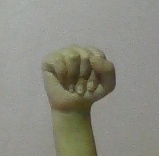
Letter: saad